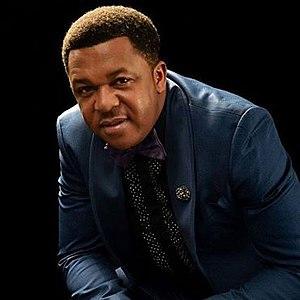
Francis Duru, acteur Nigérian du Nollywood, à Abuja, le 9 juin 2020. (VOA/Gilbert Tamba)